Curious Directive

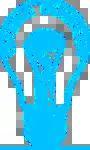
Curious Directive logo

curious directive is a British Theatre company led by director Jack Lowe. The company is an ensemble of theatre makers and scientists founded in the autumn of 2008 with a production called Return to the Silence.